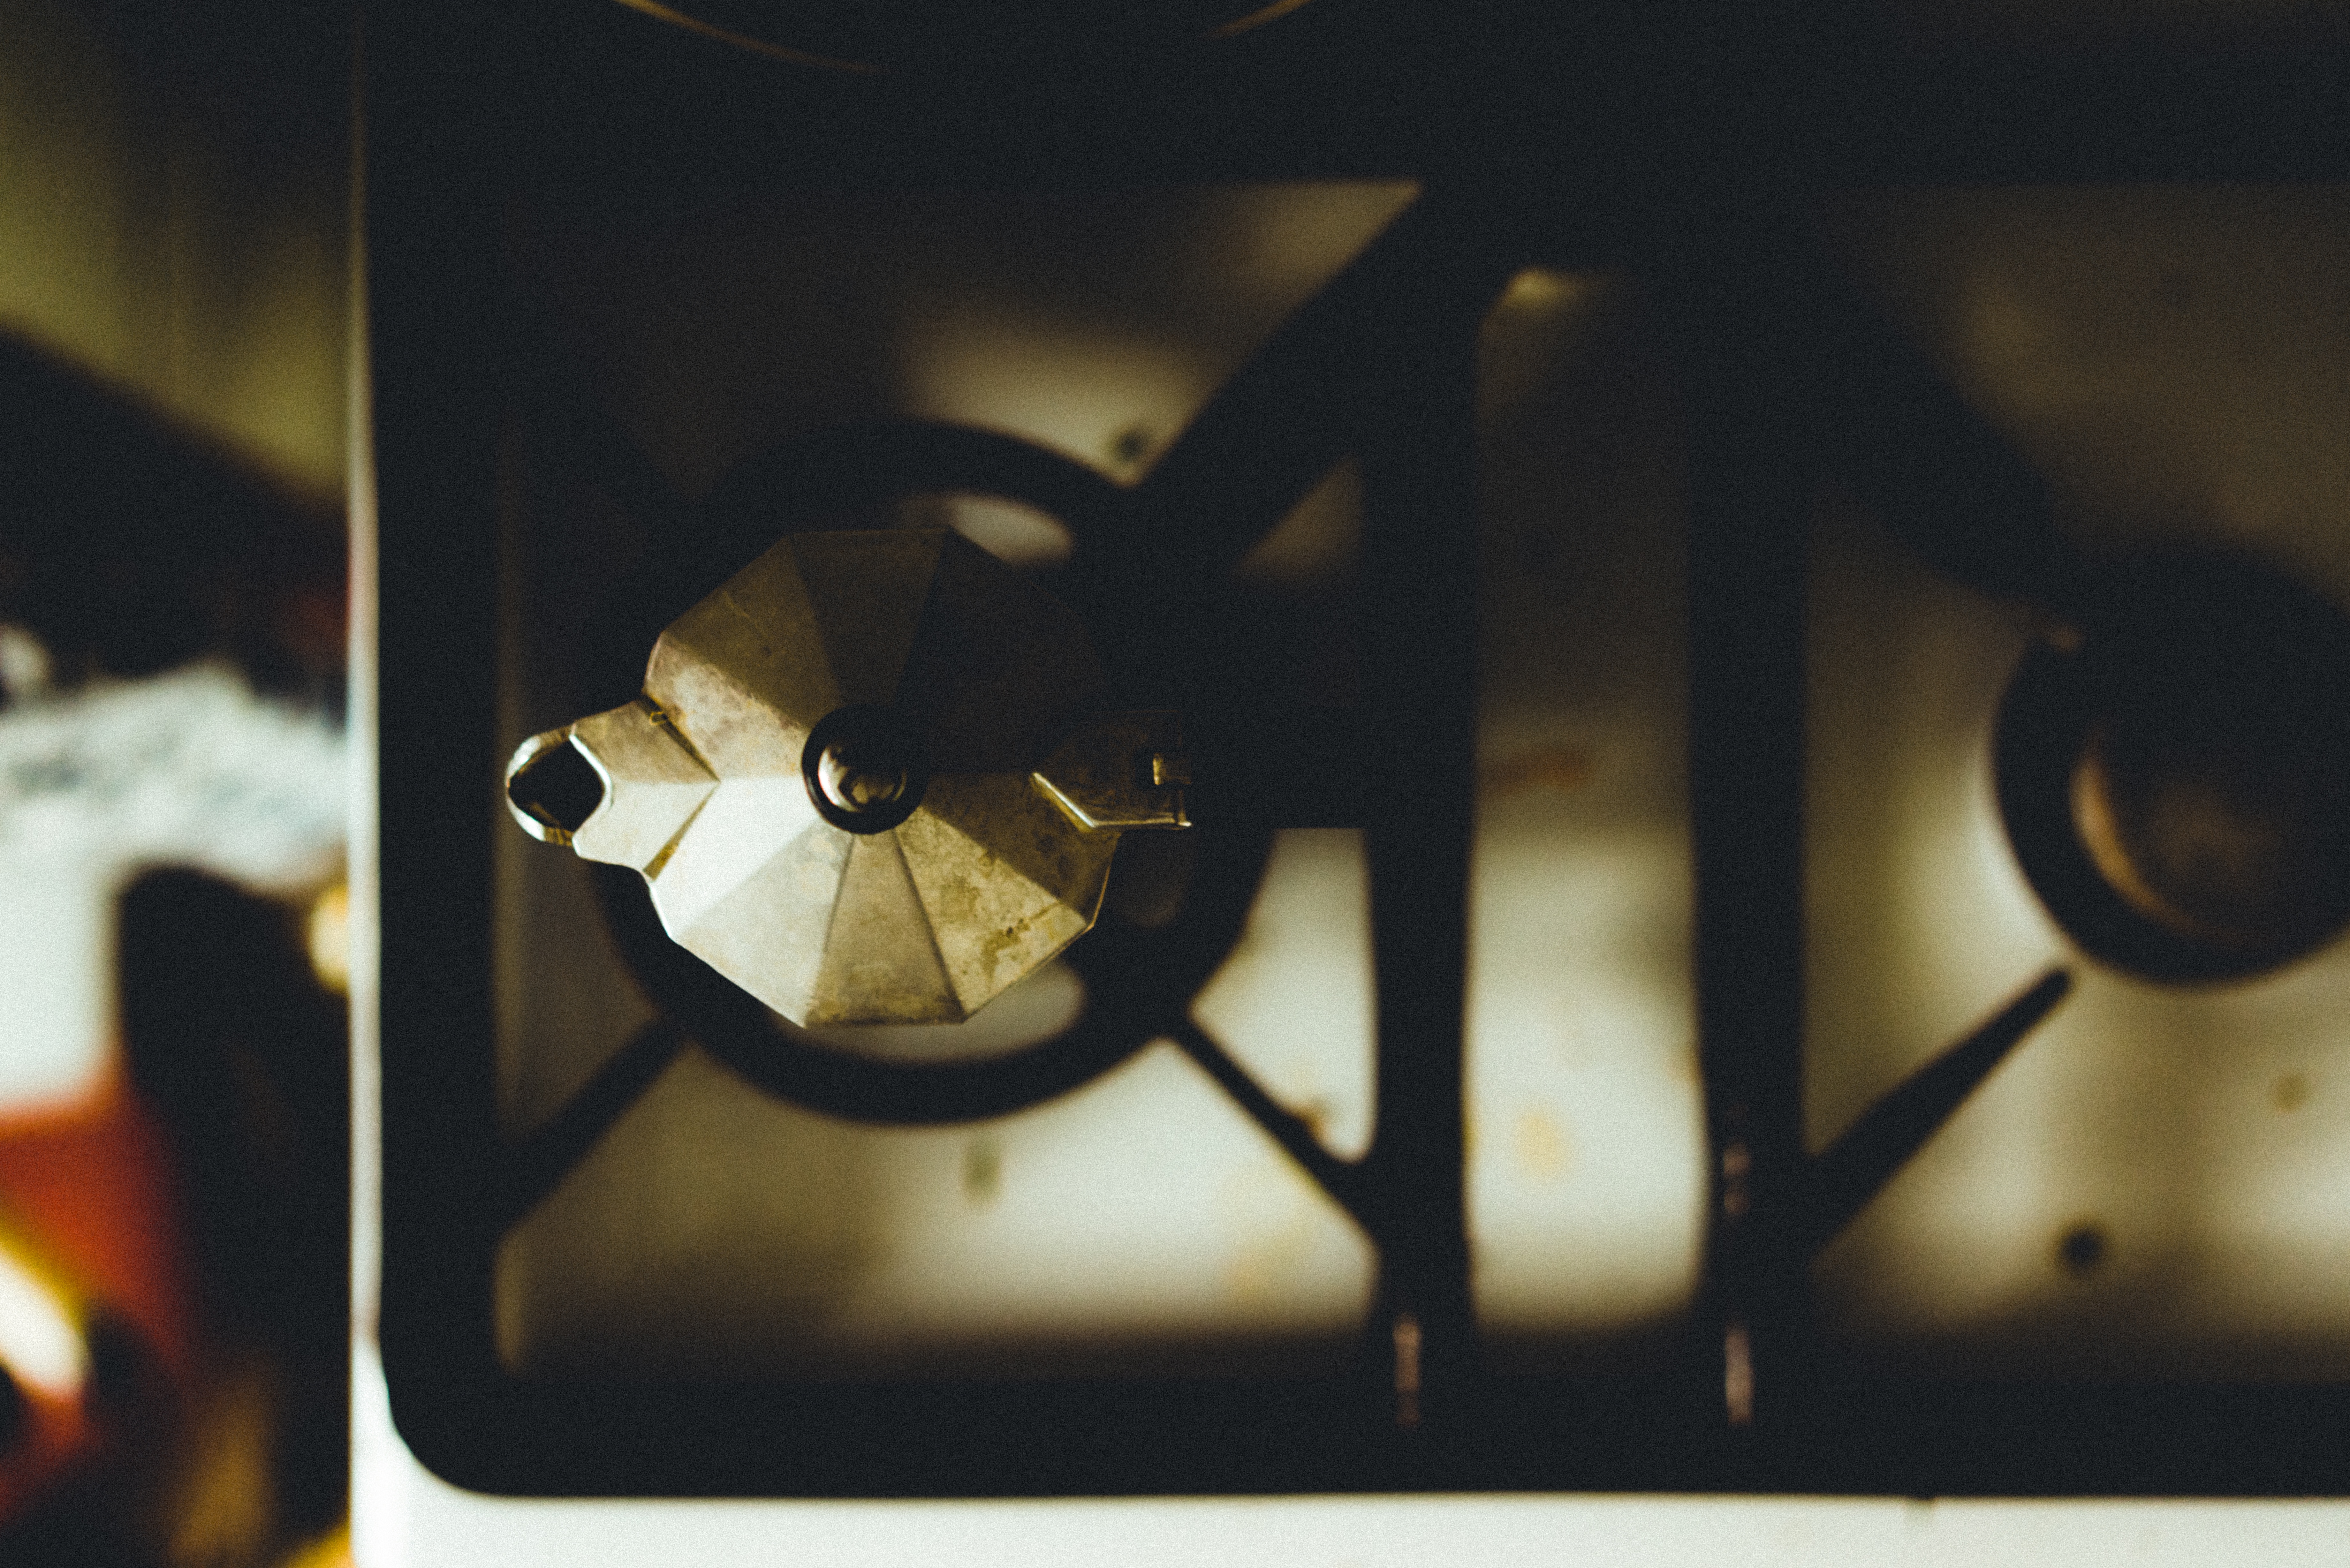
coffee, light, white, photography, glass, color, shadow, darkness, black, yellow, lighting, stove, close up, glasses, photograph, stove top, shape, macro photography